Flechette

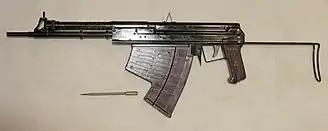
APS amphibious rifle

During World War I, flechettes were dropped from aircraft to attack infantry and were able to pierce helmets.